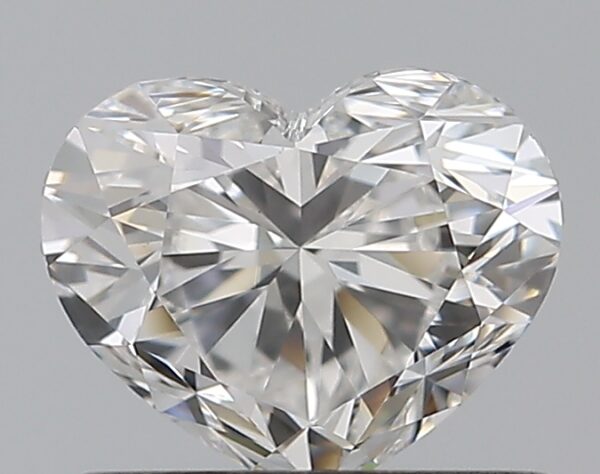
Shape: heart
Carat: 0.7
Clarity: VS2
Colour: F
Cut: FG
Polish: EX
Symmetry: VG
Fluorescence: F
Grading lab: GIA
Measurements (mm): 4.92 x 6.02 x 3.62